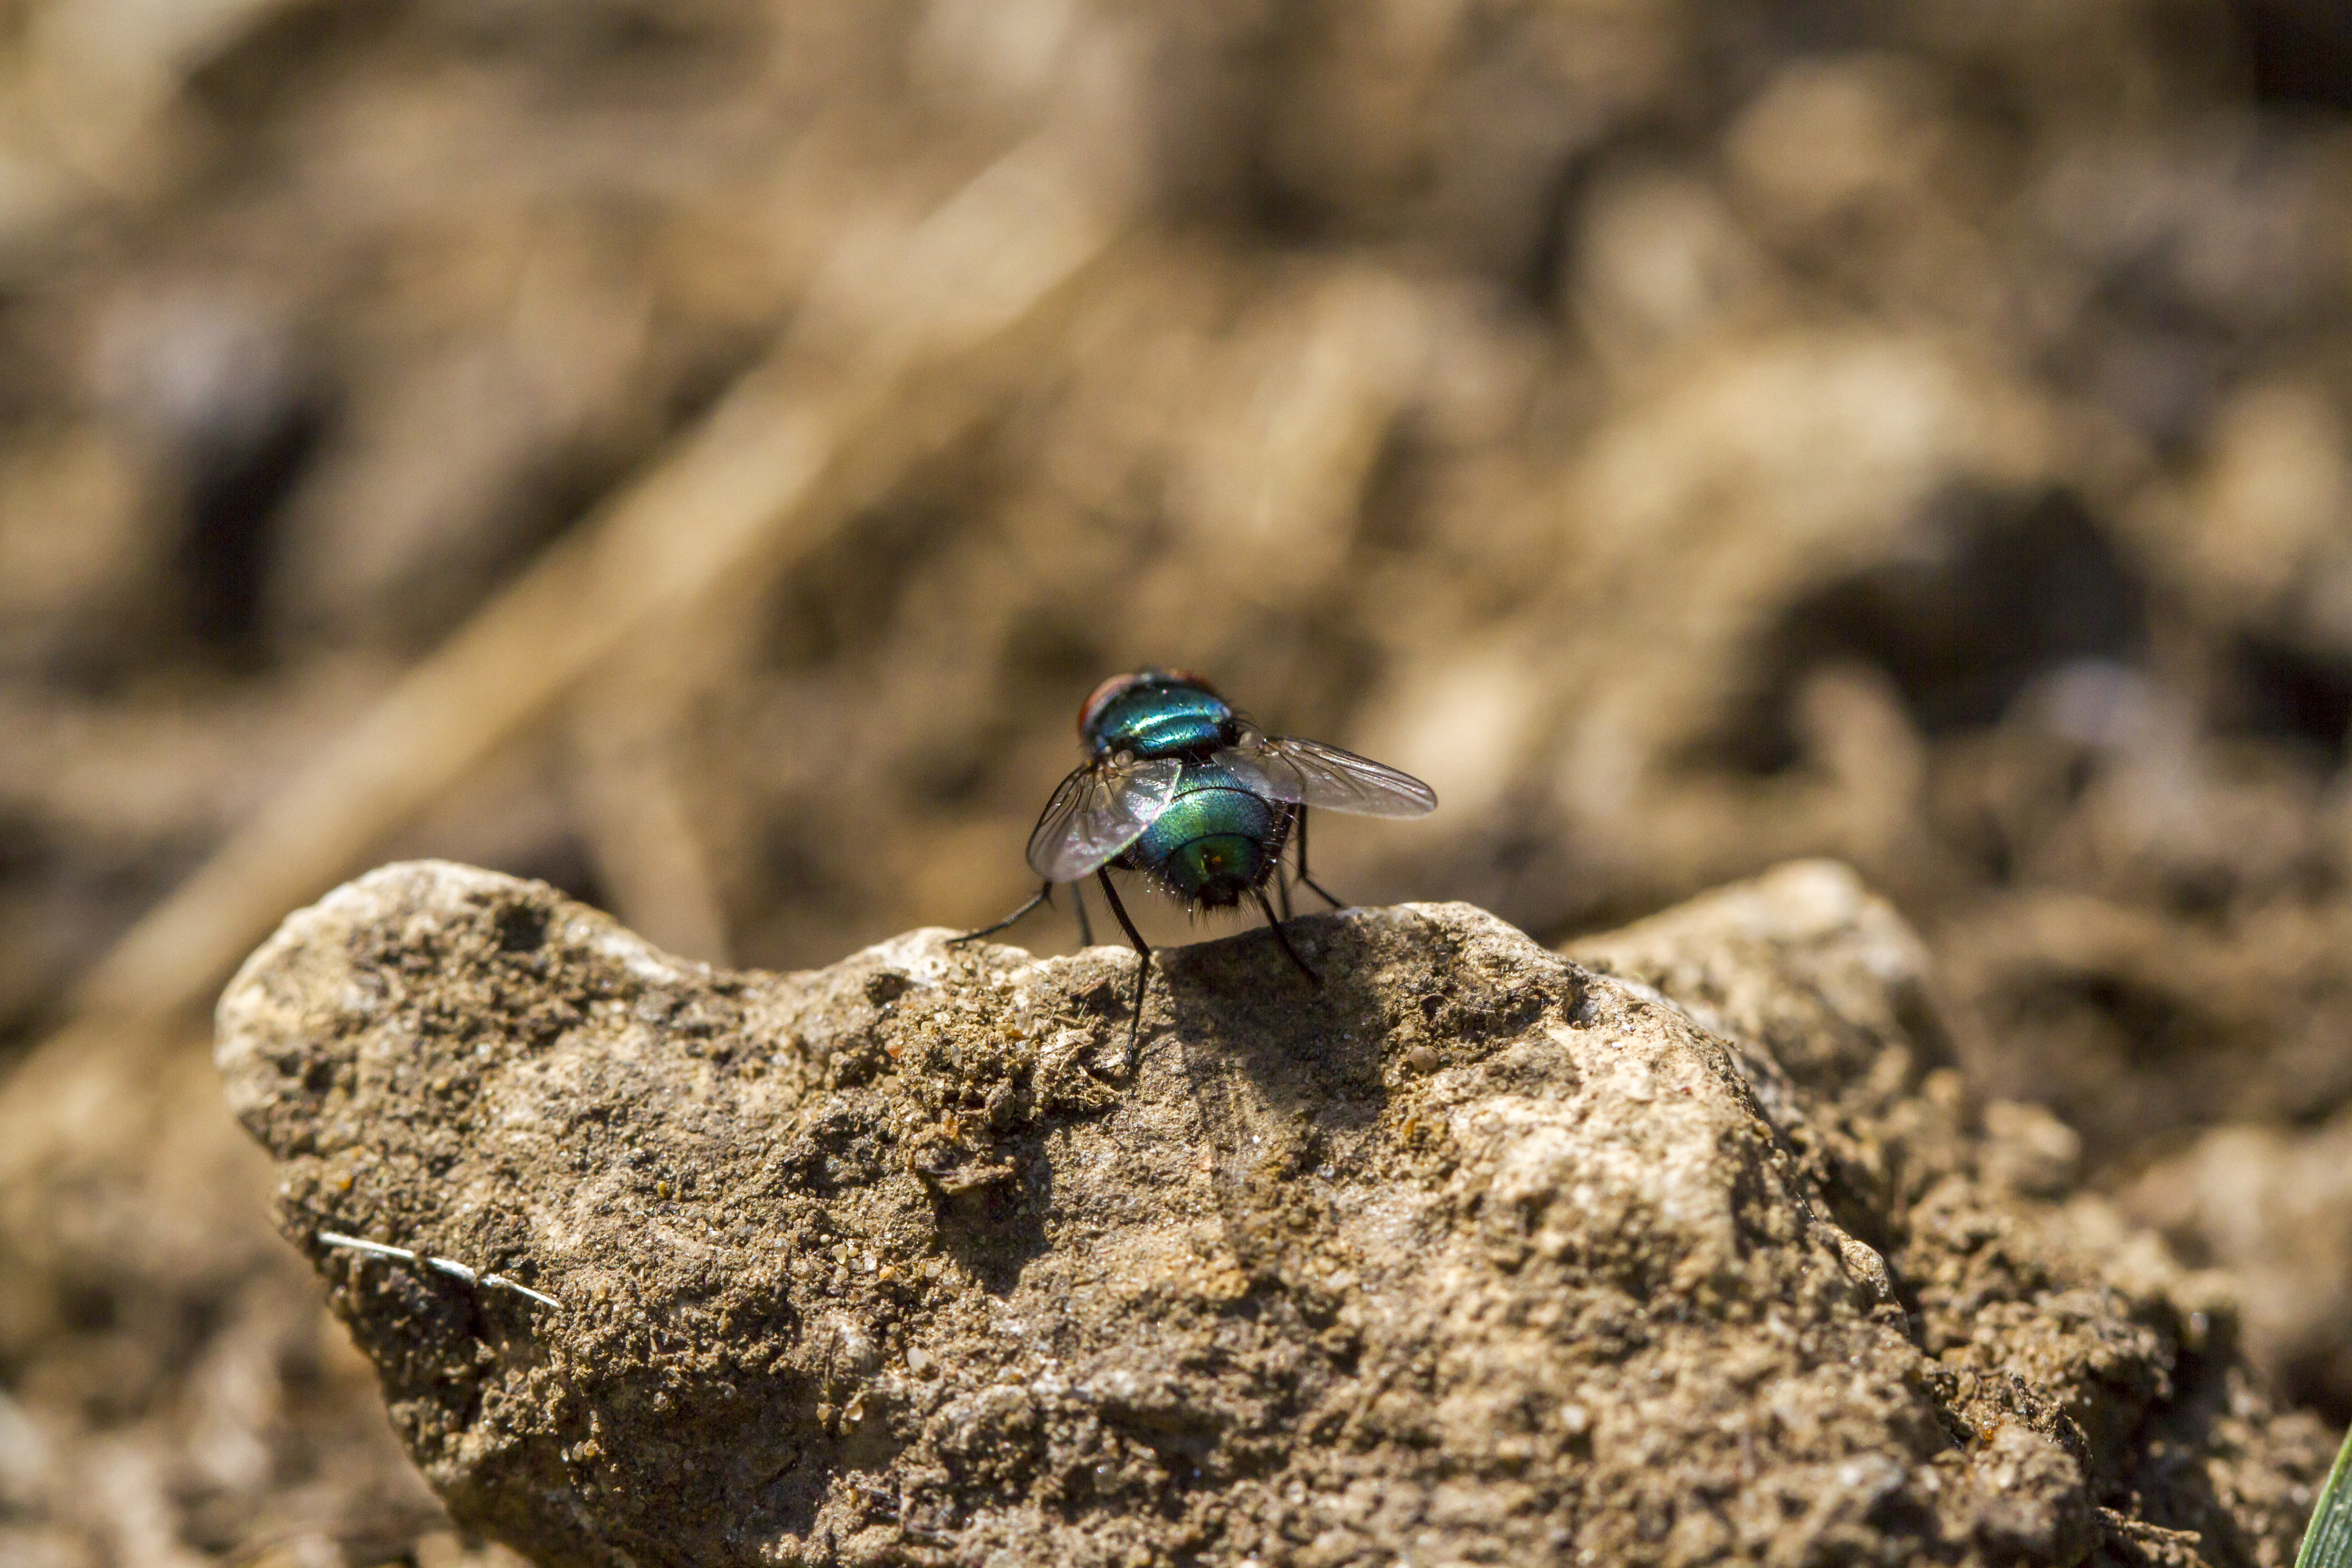
nature, bokeh, flower, fly, wildlife, insect, macro, soil, behind, fauna, invertebrate, close up, canon7d, dof, beetle, raynoxdcr250, bluebottle, hbbbt, macro photography, dung beetle, membrane winged insect